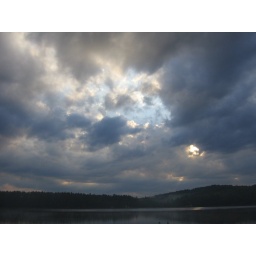
Clouds and blue sky over Parker Pond